Giuseppe Astarita

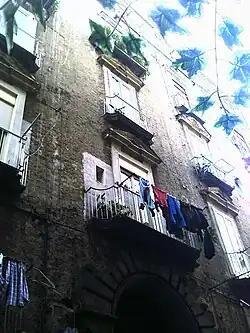
Palace on via Materdei n. 20

Giuseppe Astarita (Naples, 1707 – Naples, 1775) was an Italian architect and engineer of the late-Baroque or Rococo period. He was a pupil of Domenico Antonio Vaccaro and collaborated with Ferdinando Sanfelice; his style is influenced by Guarino Guarini. He worked on the following buildings, sometimes in work of reconstruction.